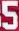
Number: 5